Lewis Stukley

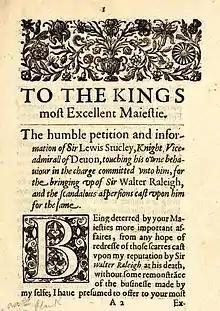
First page of Lewis Stucley's "Petition" (1618).

There were in fact two published documents in which Stucley put his side of the argument, an "Apology", and the "Petition" of 26 November. There was also an official defence of the king's proceedings, the "Declaration", written by Francis Bacon, possibly with Henry Yelverton and Robert Naunton. The "Apology" having failed, Stucley issued the "Petition" in effect asking for official backing; which was published in the "Declaration" of 27 November, the printers having been up all night.